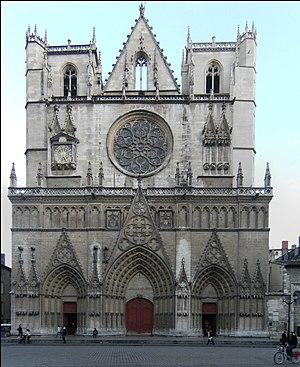
Jacques de Beaujeu, né à une date inconnue et mort en 1418, est un architecte savoyard ou dauphinois. Son œuvre principale est la finalisation de la primatiale Saint-Jean de Lyon, mais il a surtout œuvré dans les terres savoyardes.
Les listes suivantes recensent les cathédrales catholiques de France.
Cet article recense les monuments historiques de Lyon, en France.